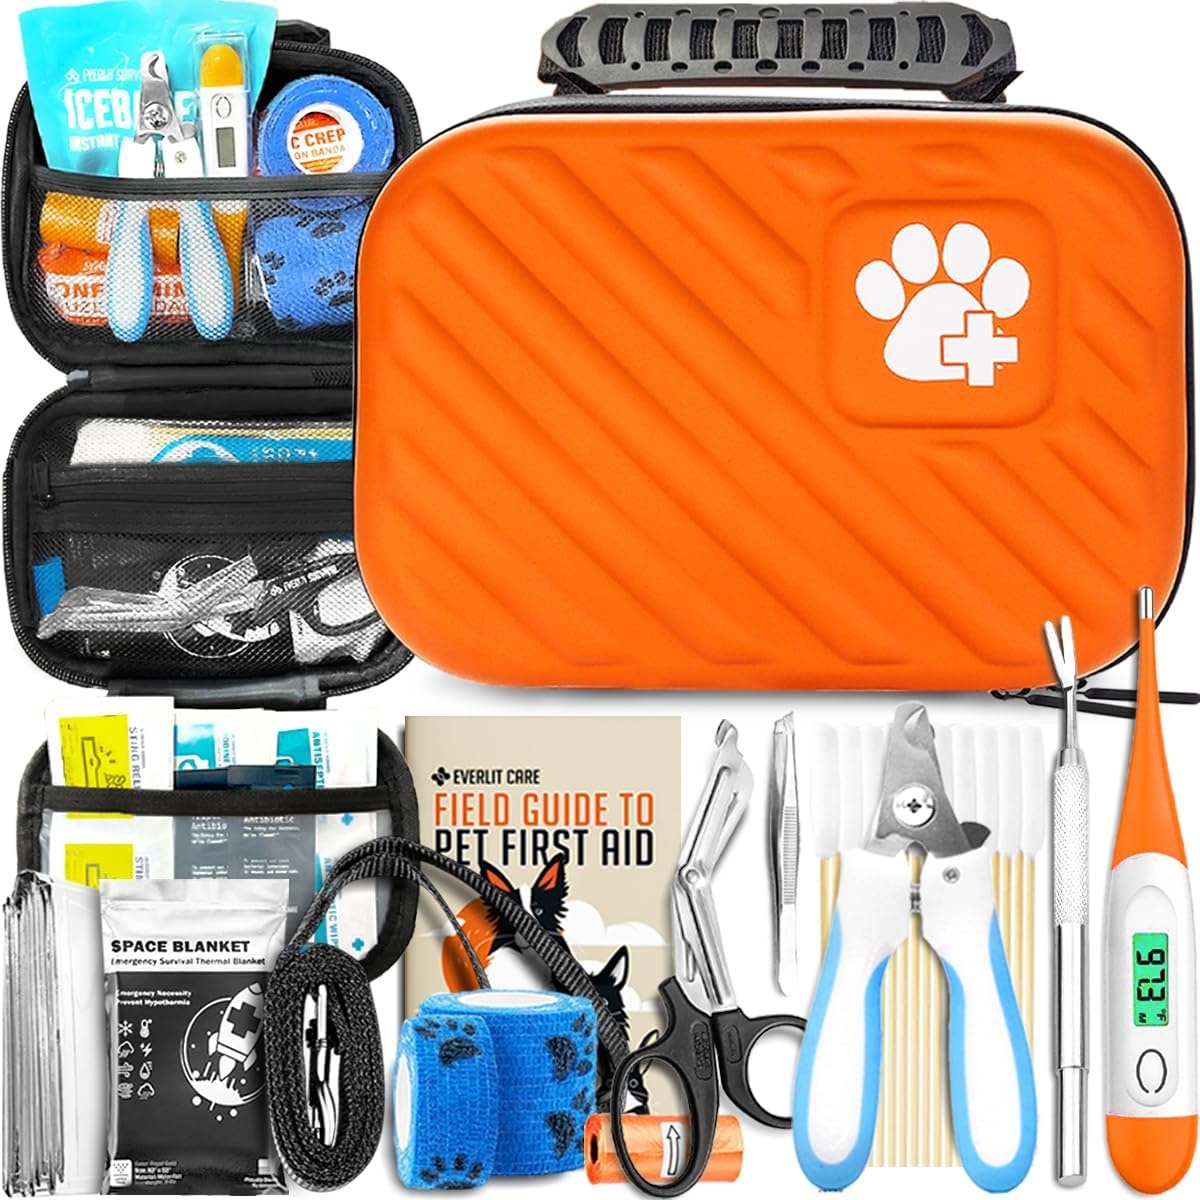
EVERLIT Pet Medic First Aid Kit | 95 Pcs Vet-Approved Medical, Outdoor & Emergency Supplies for Dogs, Cats, Animal Care | Travel-Friendly Compact Bag for Home, Car and Travel (Guardian Orange)
Brand: Pawfectly
Overview Brand : EVERLIT CARE Special Feature : Compact, Portable, Reusable, Water-Resistant, Shock Resistant Number of Pieces : 95 Recommended Uses For Product : Animal Care Center, Pet Care Center, Veterinary Hospital, Indoor, Outdoor, Home, Car, Camping, Hiking, Adventure, Climbing, Backpacking, Emergency Preparedness Animal Care Center, Pet Care Center, Veterinary Hospital, Indoor, Outdoor, Home, Car, Camping, Hiking, Adventure, Climbing, Backpacking, Emergency Preparedness Color : Guardian Orange About this item 🐾Premium Pet First Aid Care: Elevate your pet care with our 95-piece Everlit Care Pet Medic First Aid Kit. Each item is intricately selected and vet-approved, ensuring your furry friends receive top-tier, professional-grade medical treatment. Delve into a tapestry of high-quality supplies that transcend basic pet care needs for optimal pet health and safety. 🏥 Vet-Recommended Essentials (Sterile & Non-Sterile): Contains the top 10 essentials, as recommended by veterinarians, crucial for addressing a wide range of pet emergencies. This kit is a crucible of safety, intricately woven to include everything from cleansing wipes, sterile gauze pads, sterile non-adherent pads, vet wraps and self-adhesive elastic bandage, ensuring professional-grade care for pet emergencies. 🛠️ Purpose-Built Quality: Embark on a journey of preparedness with no filler items—only high-quality, purpose-built supplies. From full-size metal tick removers to pet nail clippers, each component is a vital part of the mosaic that forms this comprehensive pet care kit. Housed in a hard-shell, water-resistant EVA bag, our kit orchestrates a perfect balance of durability and style. Its compact design makes it ideal for both verdant backyard adventures and urban excursions, ensuring your supplies remain dry and intact. 🌍 Travel-Ready Design: Experience the ease of an intricately organized kit with clear compartments that beckon you in urgent situations. The intuitive layout allows for quick access, helping you navigate the labyrinth of pet care with confidence. Lightweight yet robust, this kit is your ultimate companion for travel. Whether you're exploring verdant trails or navigating the urban jungle, it ensures you are prepared to handle any pet emergency on the go. 🎒 Must-Have for Pet Owners: Essential for every pet parent—whether you're a new dog owner, a seasoned cat caretaker, or someone caring for smaller animals. Offers peace of mind knowing you’re prepared for any health emergency. 🆘 Comfort and Recovery: Equipped with comforting supplies like thermal blankets and ice packs, this kit helps soothe and stabilize your pet in distress, promoting faster recovery and providing peace of mind during critical times.
Category: Animals & Pet Supplies > Pet Supplies > Pet First Aid & Emergency Kits > Travel First Aid Kits